Anglophone Crisis

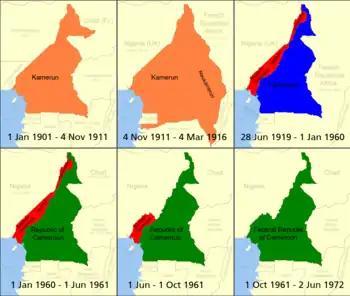
Boundary changes of Cameroon, 1901–1972.

The British administered the territories through indirect rule, allowing native authorities to administer the population according to their own traditions. In 1953, the Southern Cameroons delegation at a conference in London asked for a separate region. The British agreed, and Southern Cameroons became an autonomous region with its capital still at Buea. Elections were held in 1954 and the parliament met on 1 October 1954, with E. M. L. Endeley as Premier.